Wilhelm Graf von Hohenau

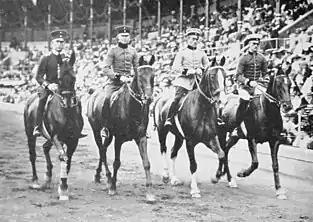
Count Wilhelm of Hohenau; Sigismund Freyer; Ernst Deloch; Prince Friedrich Karl of Prussia (from right to left): Germany´s bronze equestrian team at the 1912 Summer Olympics in Stockholm

Wilhelm Graf von Hohenau (27 November 1884, Berlin – 11 April 1957, Hamburg) was a German Graf and horse rider who competed in the 1912 Summer Olympics.